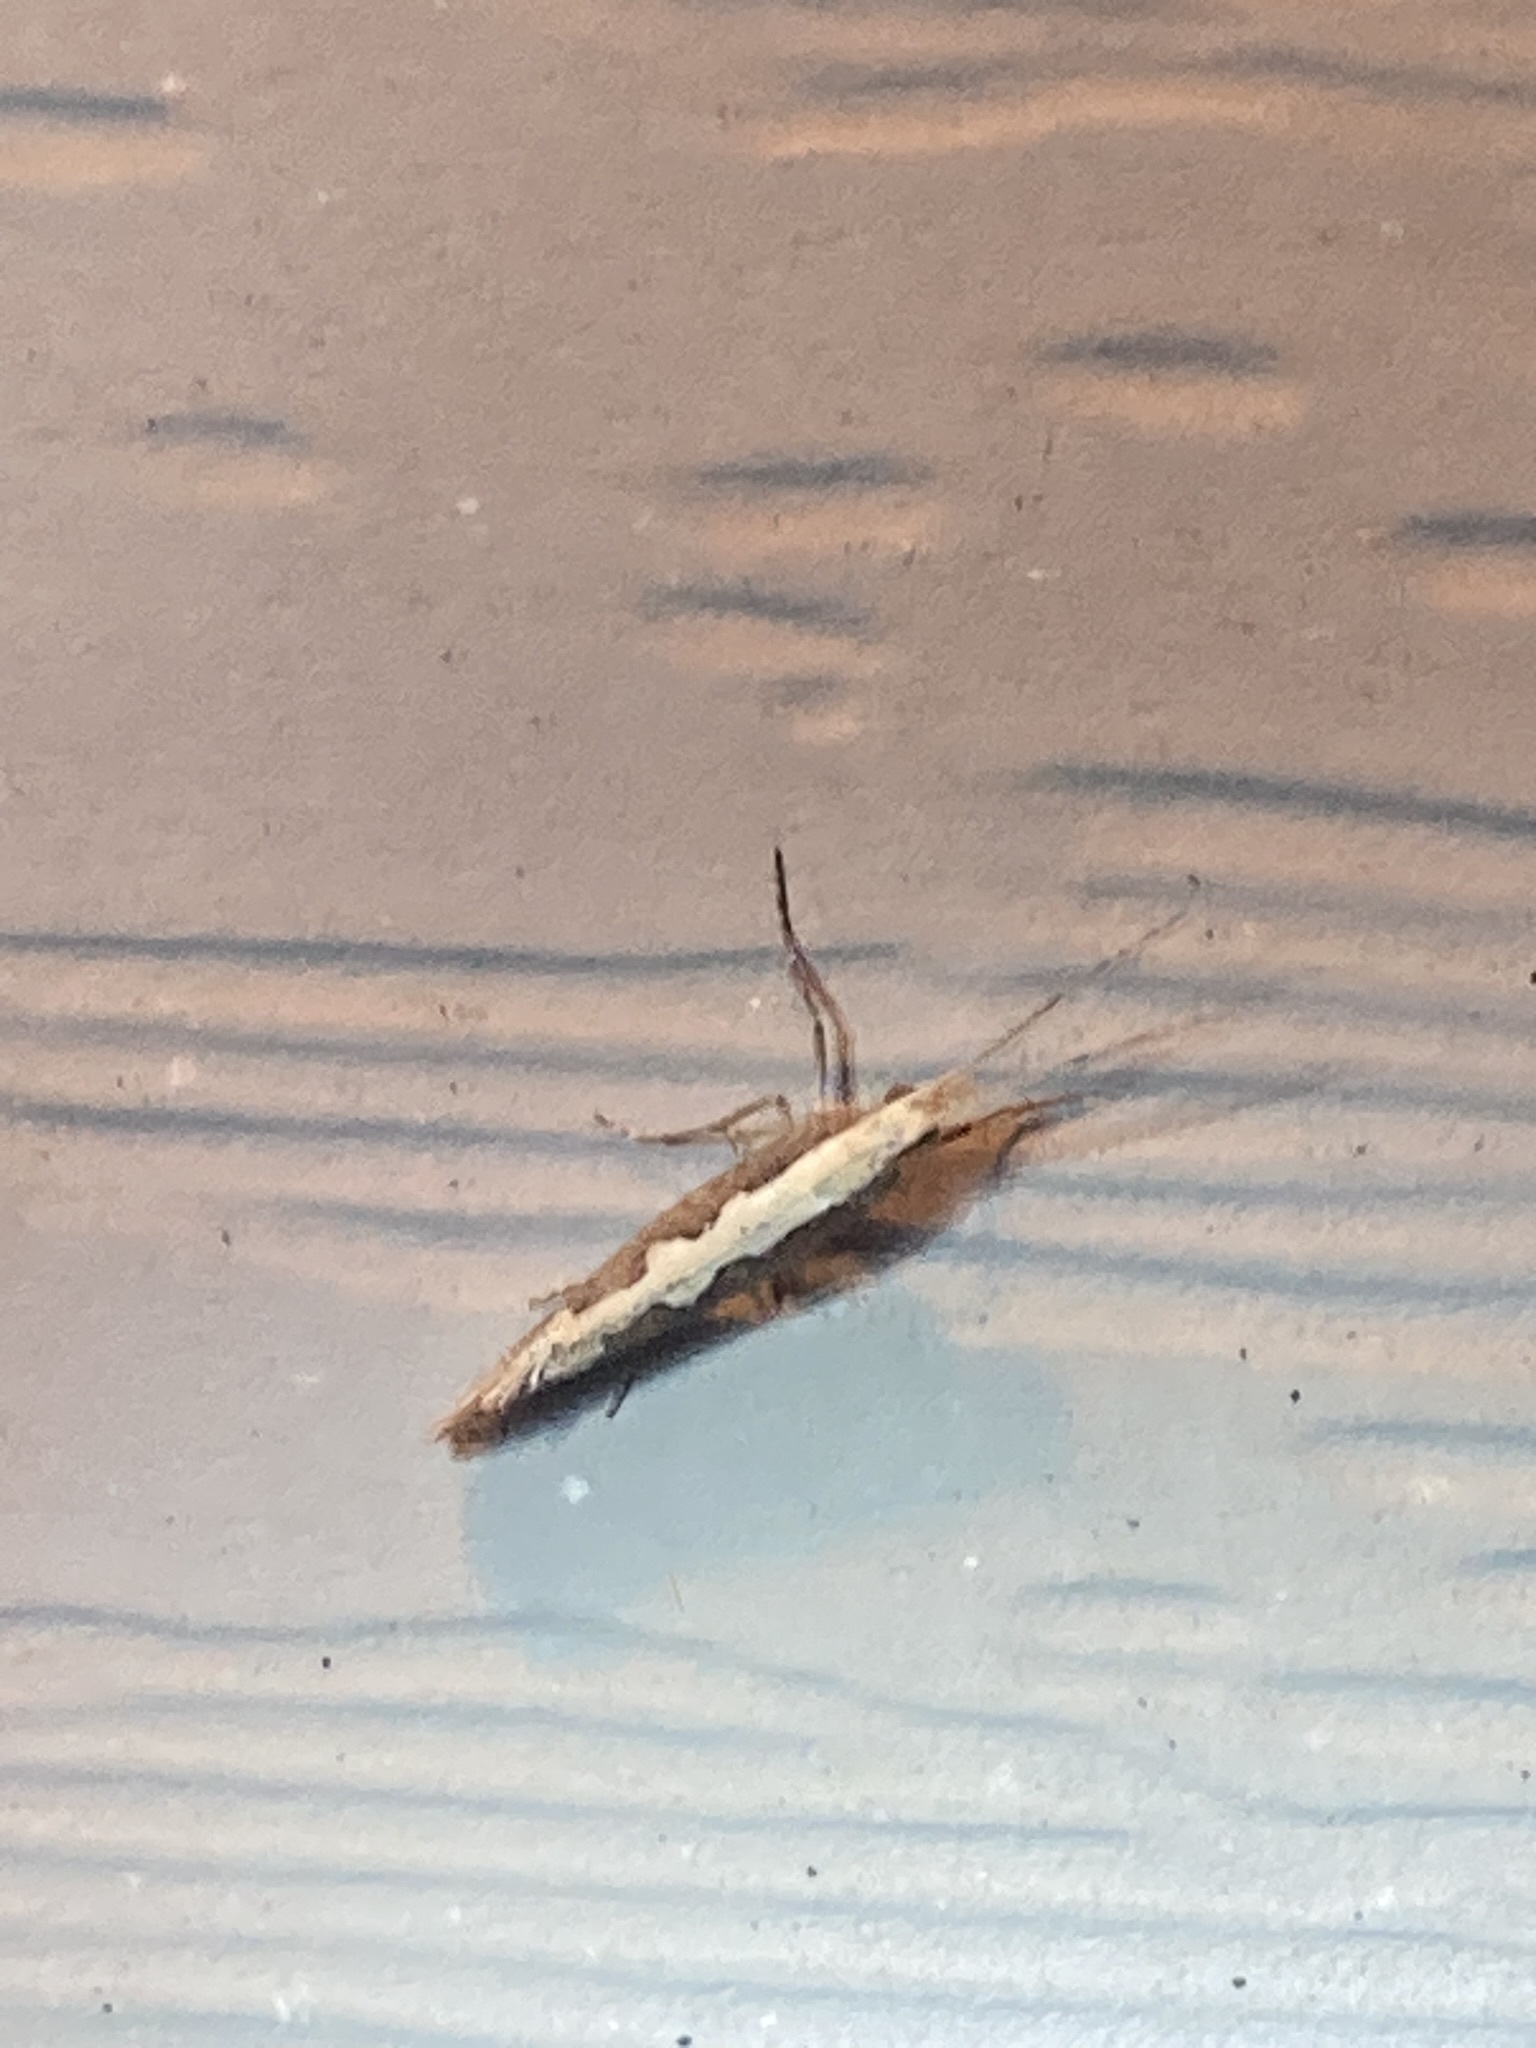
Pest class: diamondback_moth